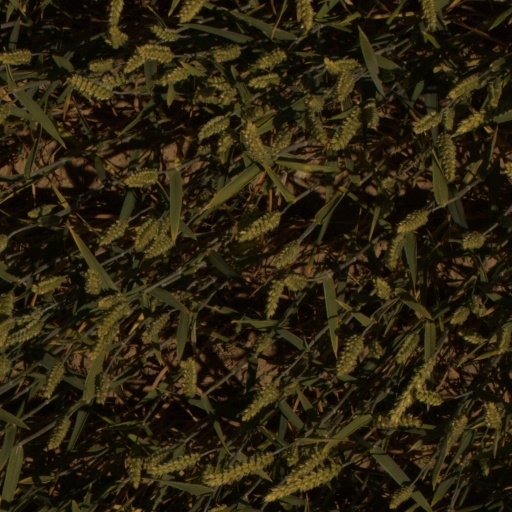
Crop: wheat